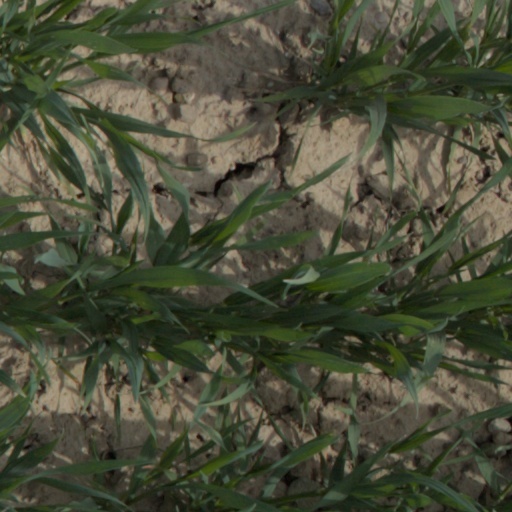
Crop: wheat